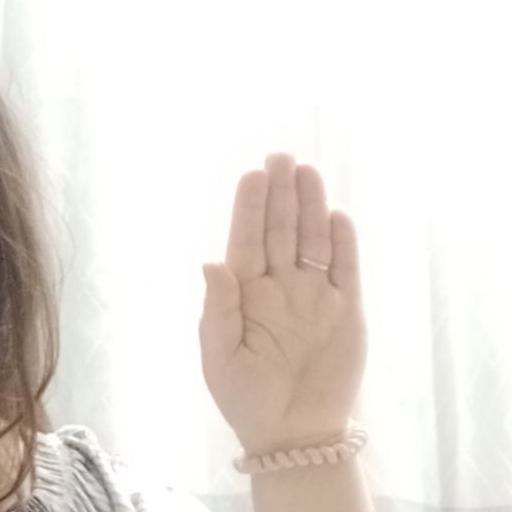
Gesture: stop